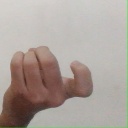
अक्षर: ज